Takashi Fukunishi

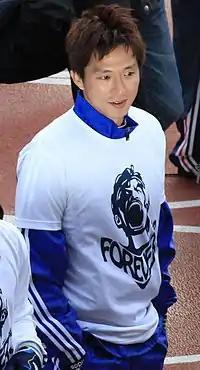
Fukunishi in 2012

is a Japanese former professional footballer who played as a midfielder. He played for Japan national team.